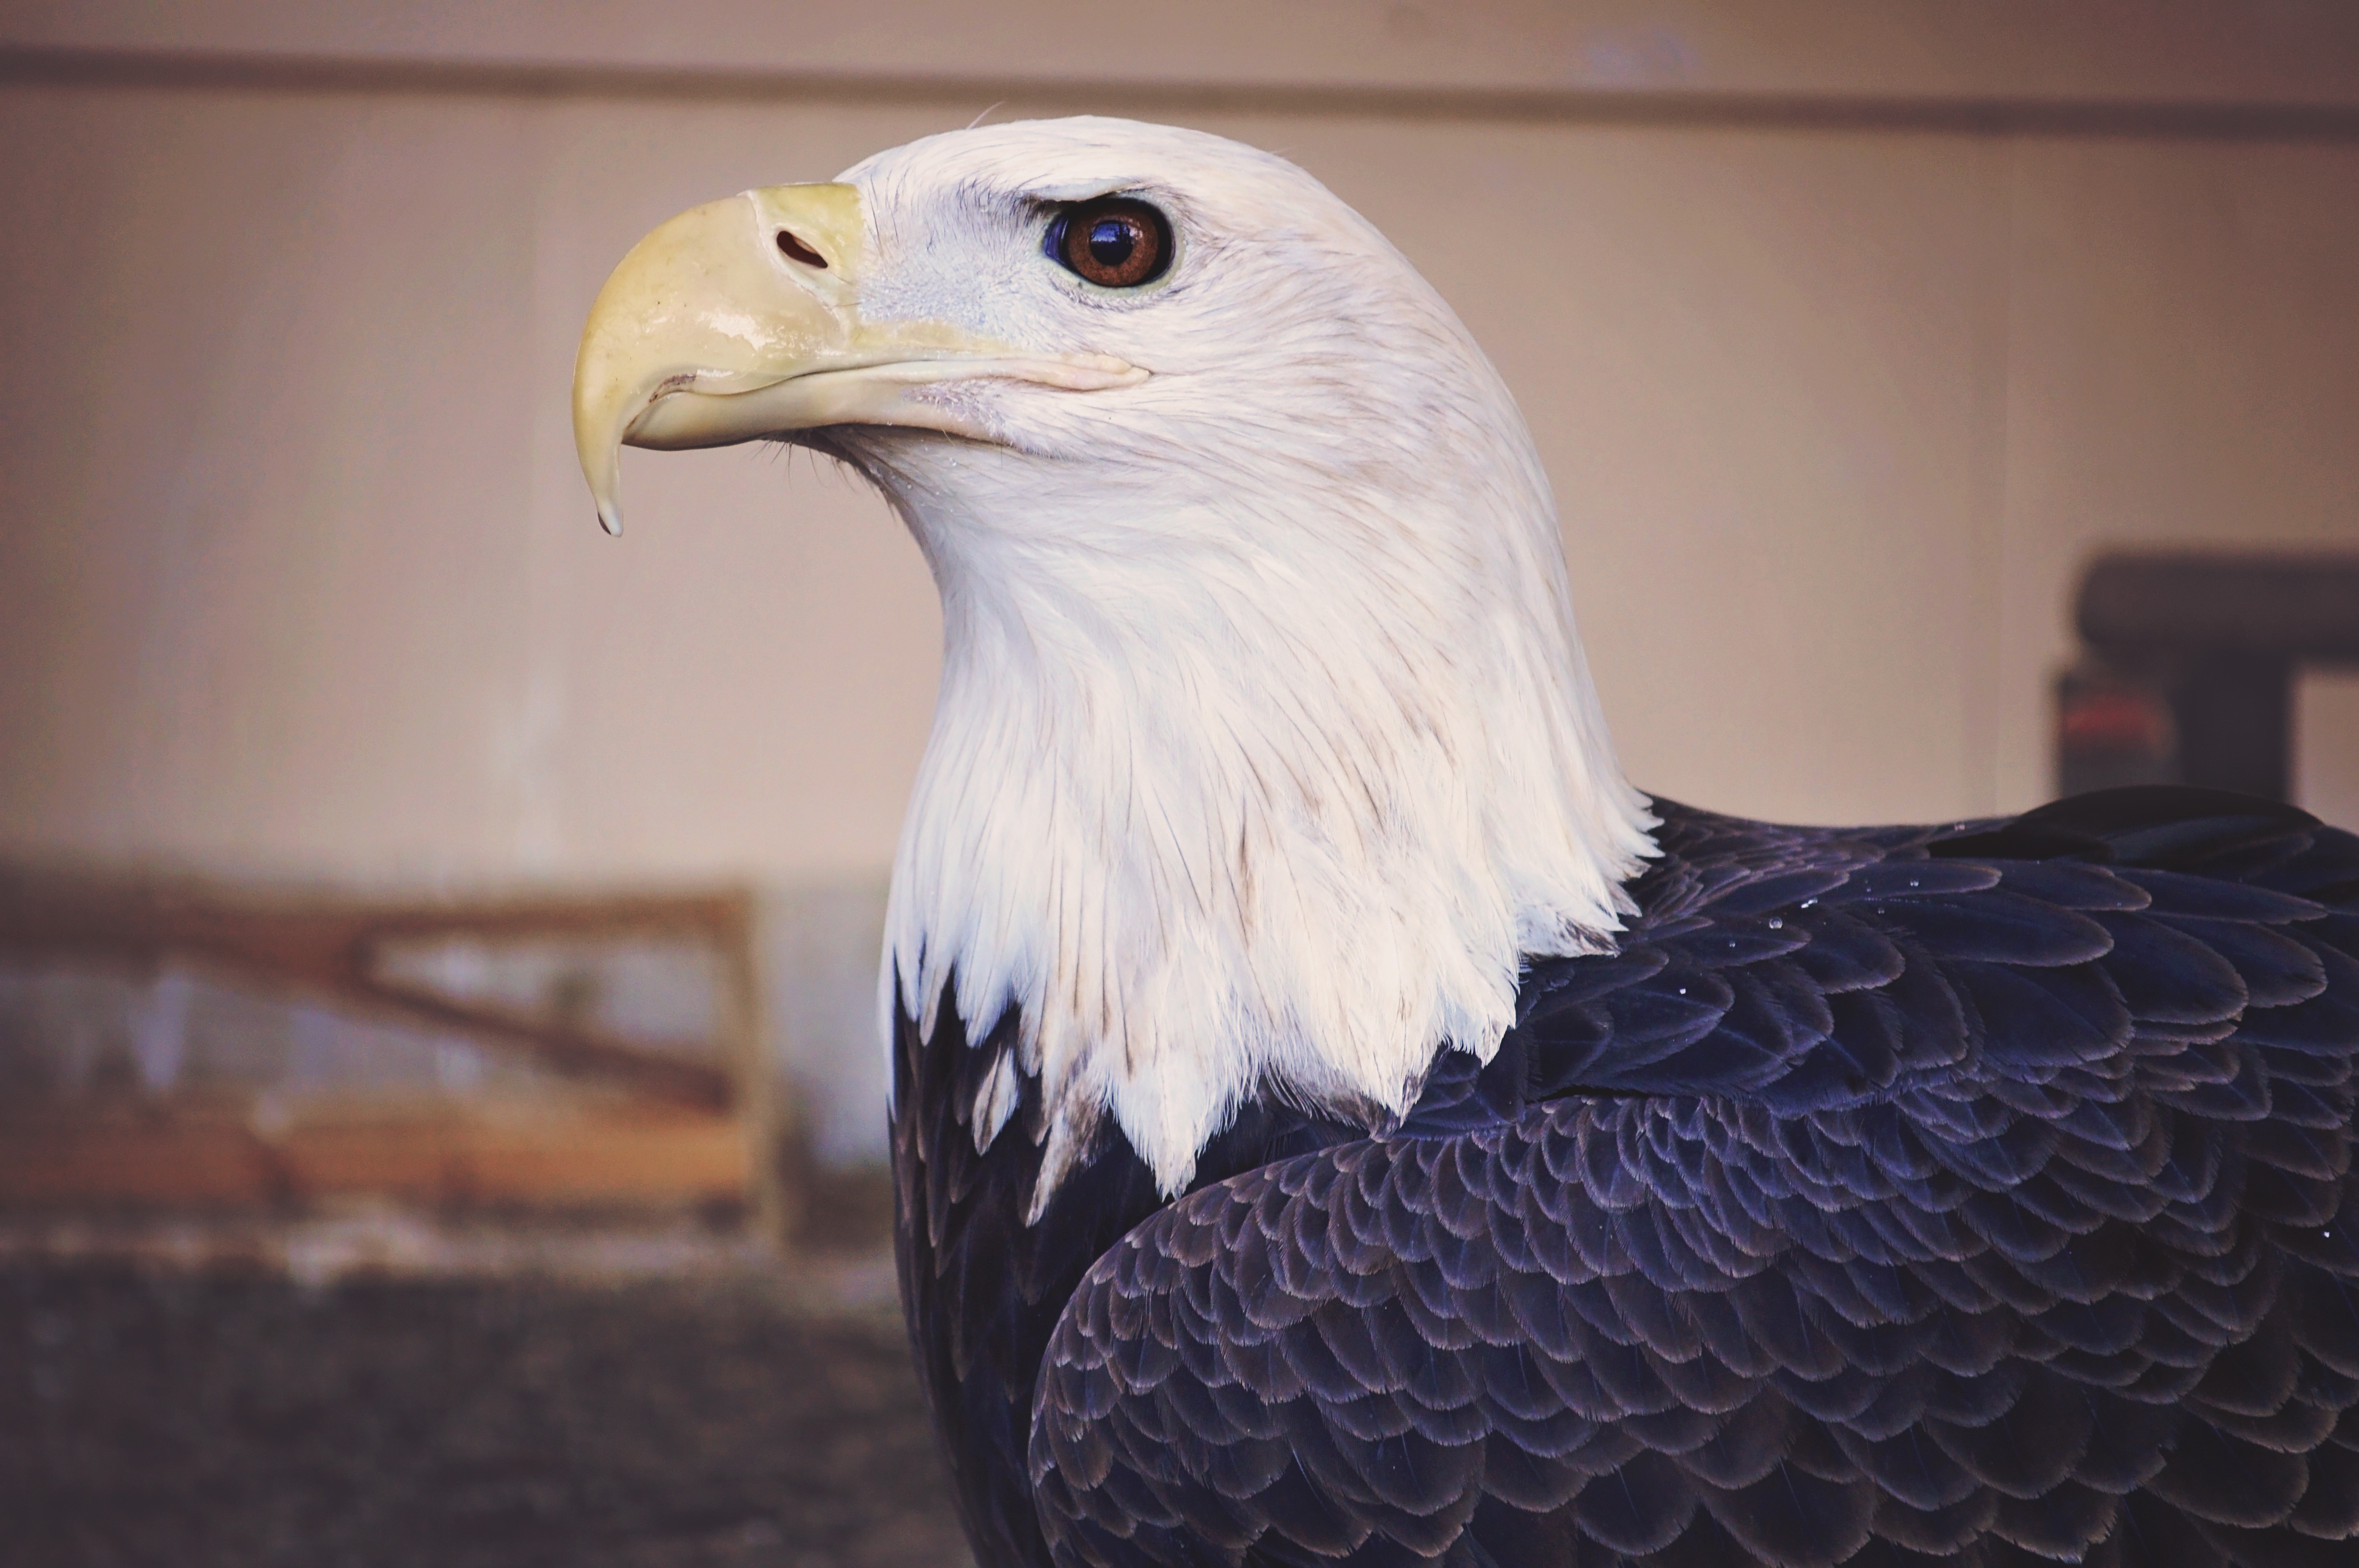
bird, wing, wildlife, beak, eagle, fauna, bird of prey, bald eagle, close up, vertebrate, falcon